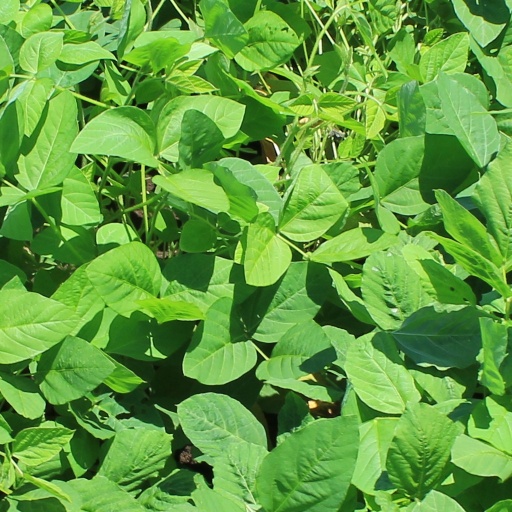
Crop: soybean